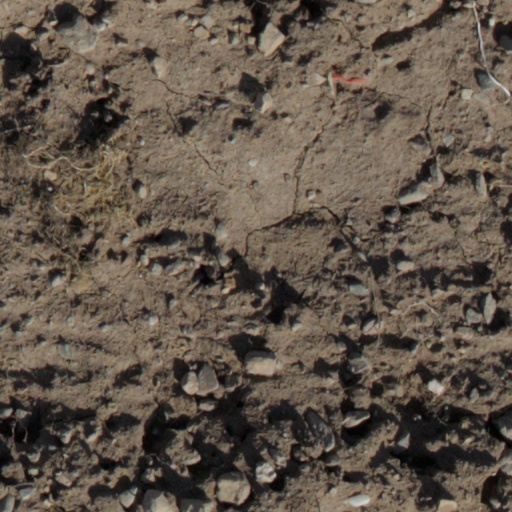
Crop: wheat